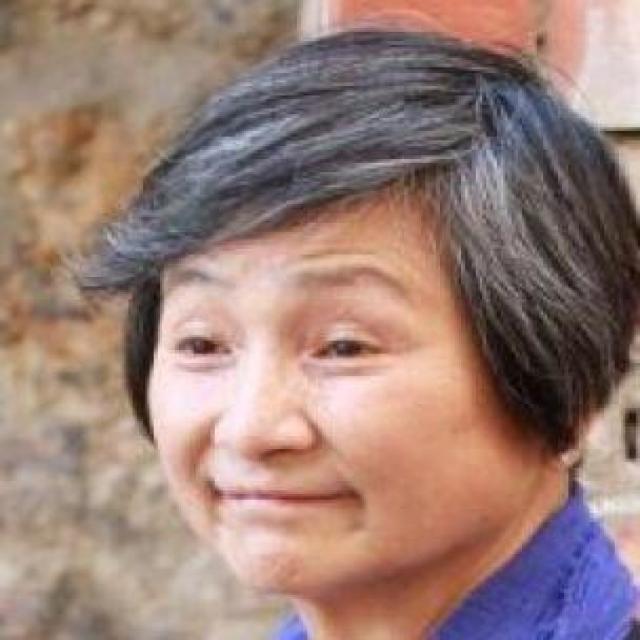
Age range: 65+